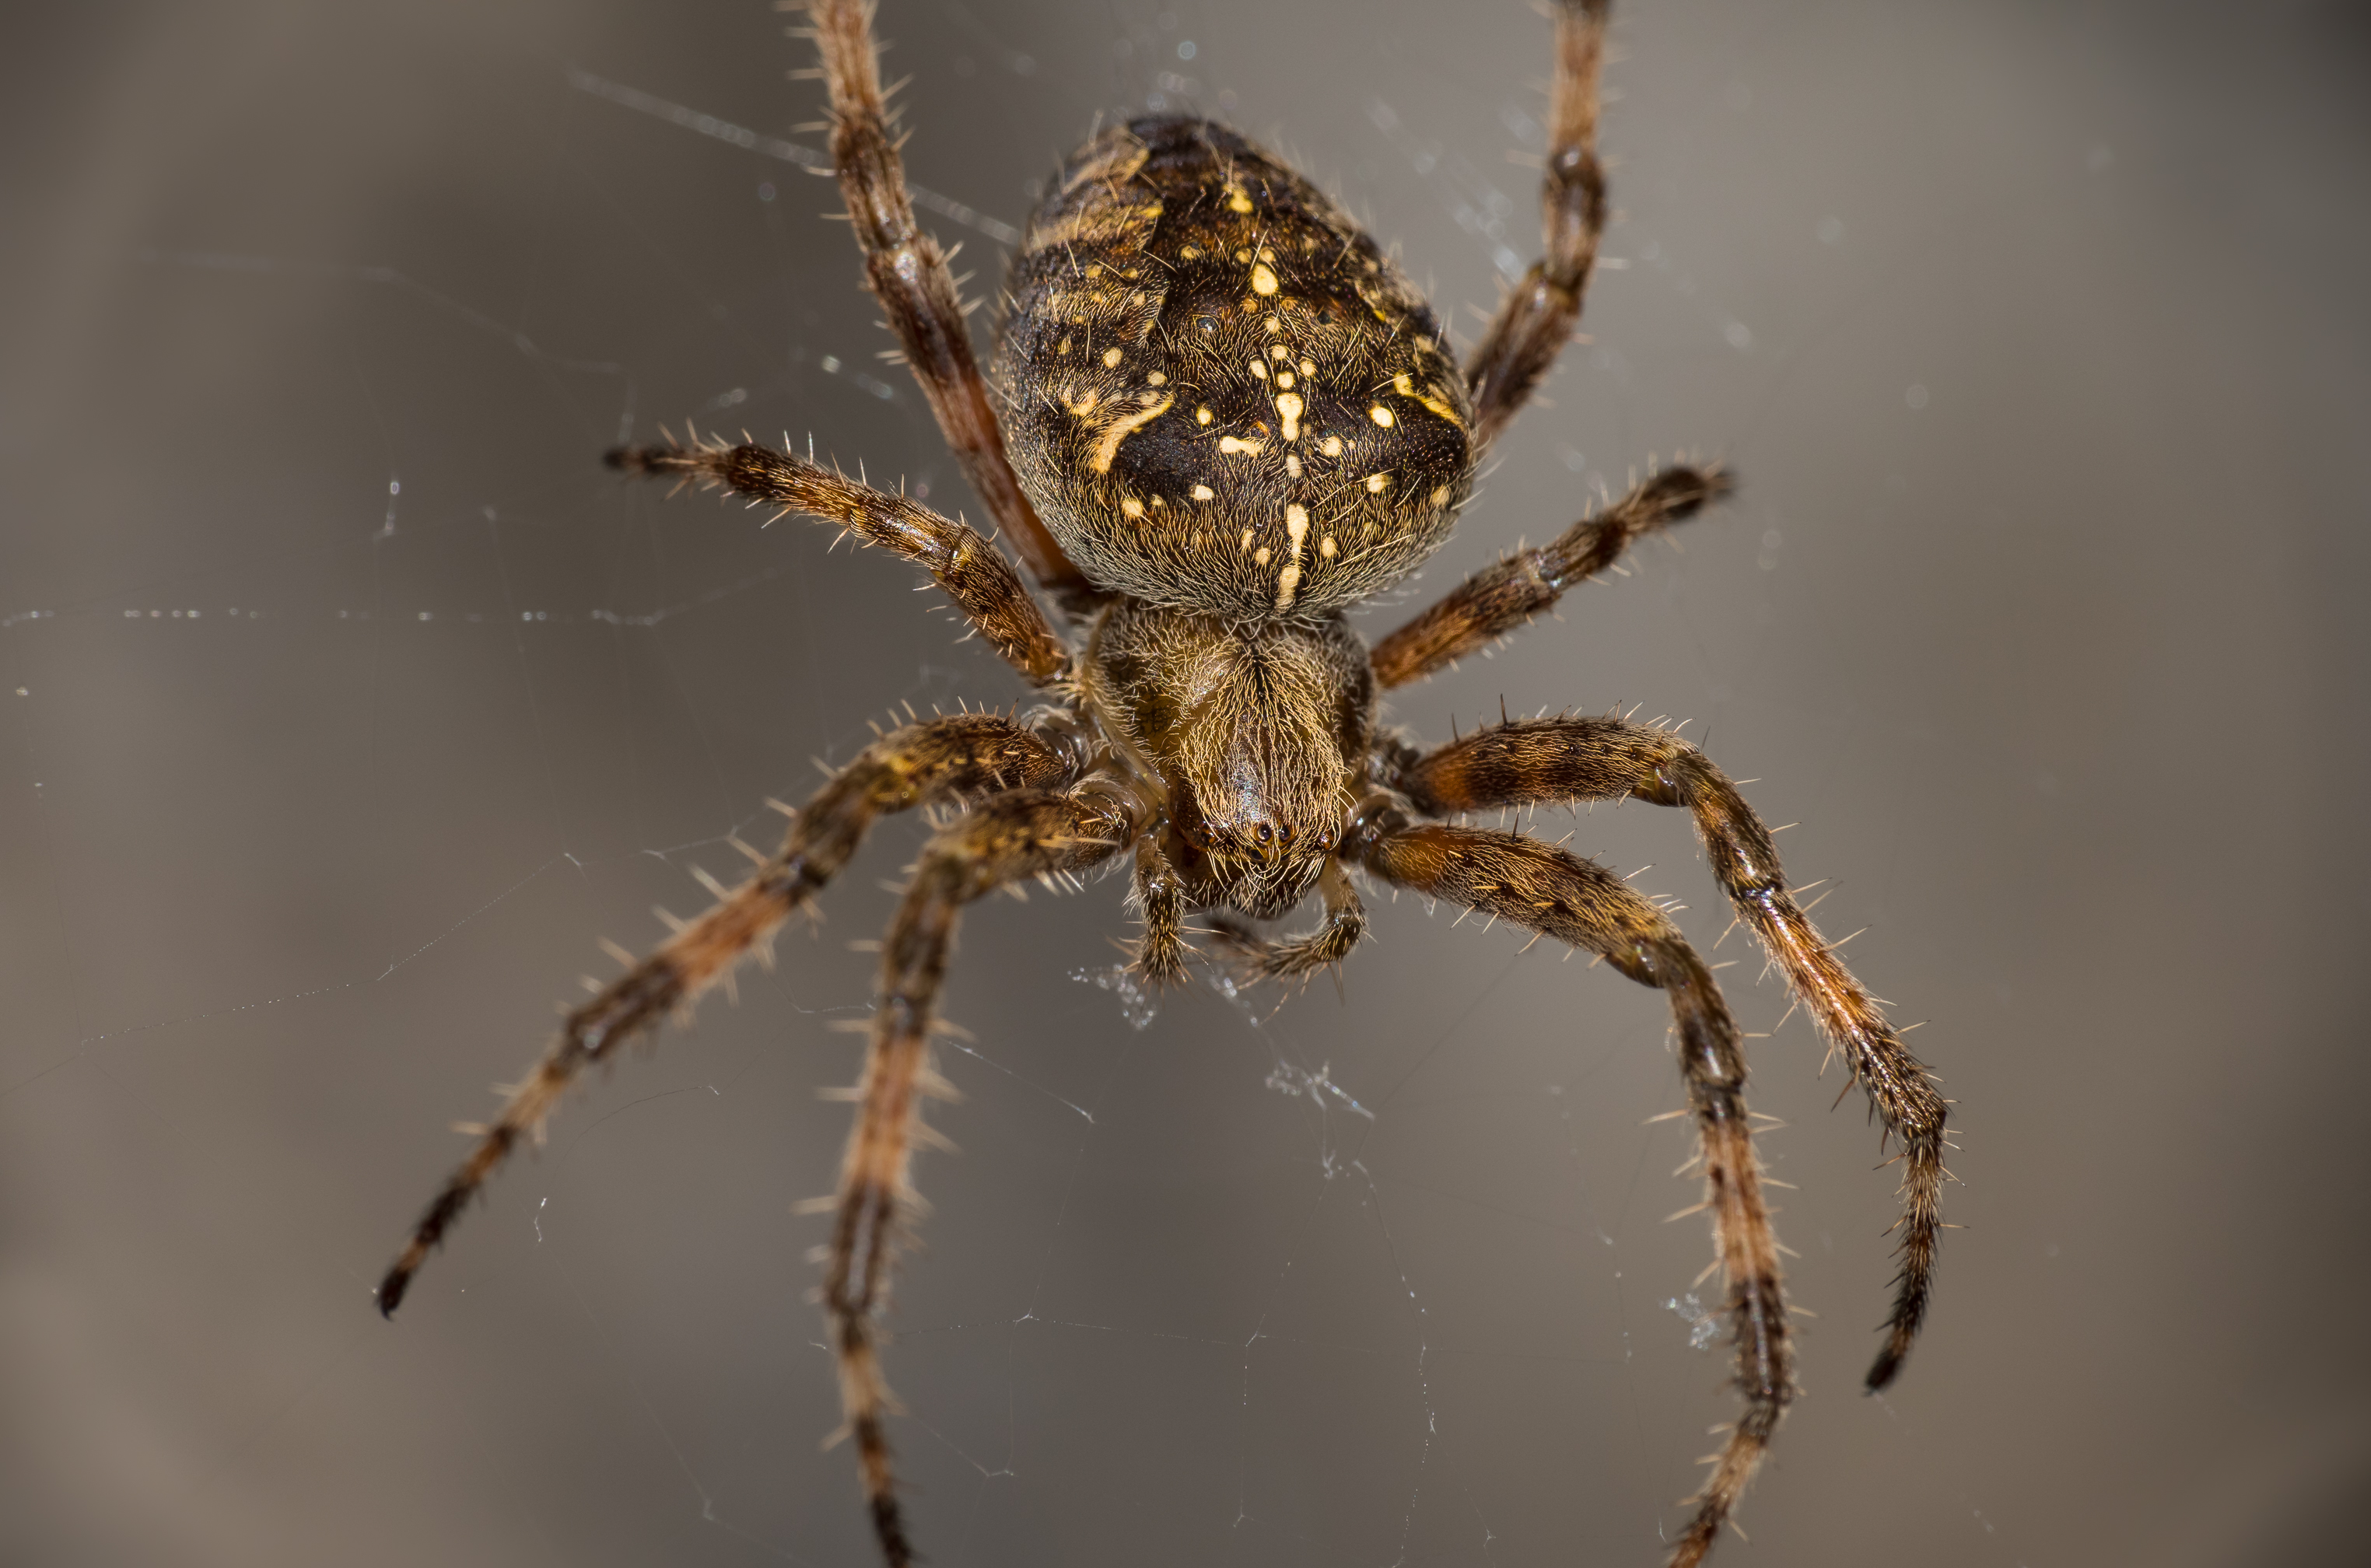
photography, macro, fauna, invertebrate, close up, spider, animals, arachnid, arana, argiope, lumixfz1000, fz1000, ggl1, xovesphoto, animales, panasoniclumixfz1000, raynox150, macro photography, arthropod, european garden spider, wolf spider, araneus, orb weaver spider